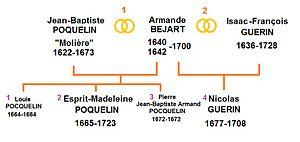
Arbre généalogique simplifié de Nicolas Guérin
Nicolas Armand Martial Guérin d'Estriché est un auteur français et poète de la fin du XVIIᵉ siècle.
Esprit-Madeleine Poquelin ou Pocquelin, baptisée le 4 août 1665 en l'église Saint-Eustache de Paris et morte le 23 mai 1723 à Argenteuil, est la fille de Jean-Baptiste Poquelin, dit Molière et d'Armande Béjart. Restée à l’écart de la vie publique et du monde du théâtre professionnel, elle fut, avec Michel Baron et Jean Racine, une informatrice avérée de Jean-Léonor Le Gallois de Grimarest, auteur en 1705 de la première biographie de Molière.